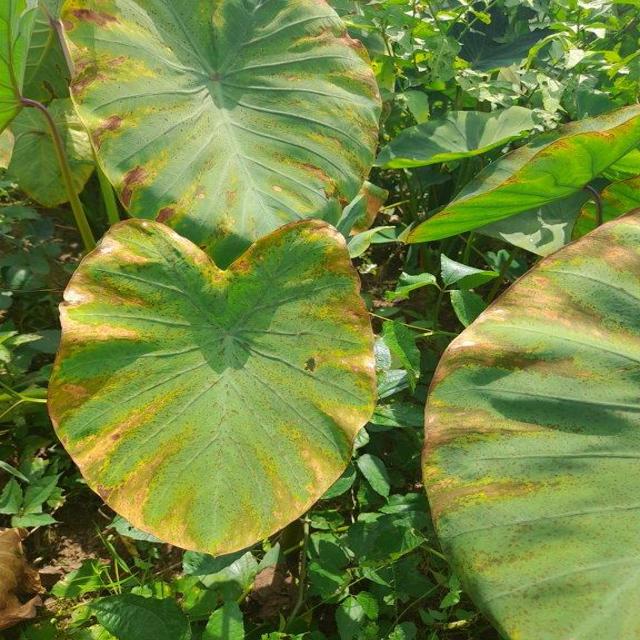
Label: Mid_Blight